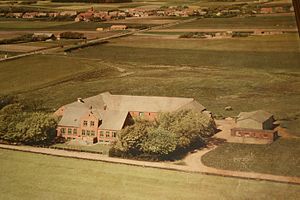
Kirkeby (Humlum Sogn)
Kirkeby 1954
Kirkebygaard
Kirkeby er en proprietærgård beliggende i Humlum Sogn. Struer Kommune.